Wanniassa, Australian Capital Territory

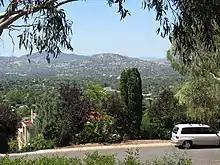
View across Wanniassa to the Brindabellas

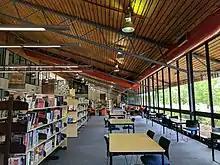
Erindale Library

The Erindale Centre is located in the south east of Wanniassa and provides a number of service and retail outlets. The Wanniassa Shops is a smaller retail centre located at the north of the suburb, housing a Coles supermarket and various other businesses including a butcher, a baker and local take-aways.